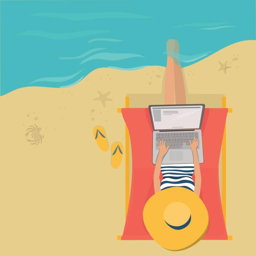
woman running on the beach with a laptop .